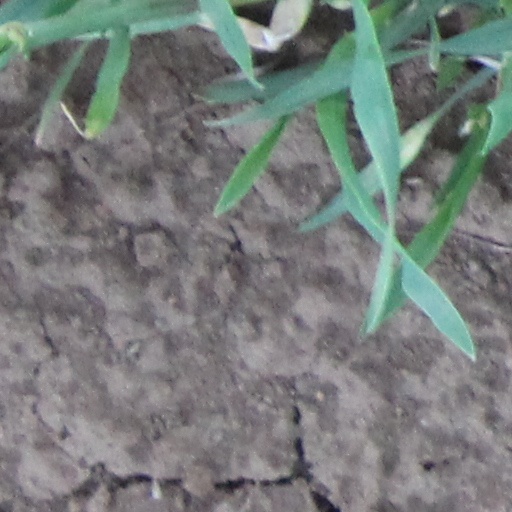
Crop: wheat